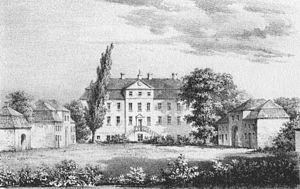
Le château de Herringhausen est un château entouré d'eau situé en Allemagne, au sud-ouest de Lippstadt en Rhénanie-du-Nord-Westphalie. Le bâtiment actuel a été construit en style baroque entre 1720 et 1730.